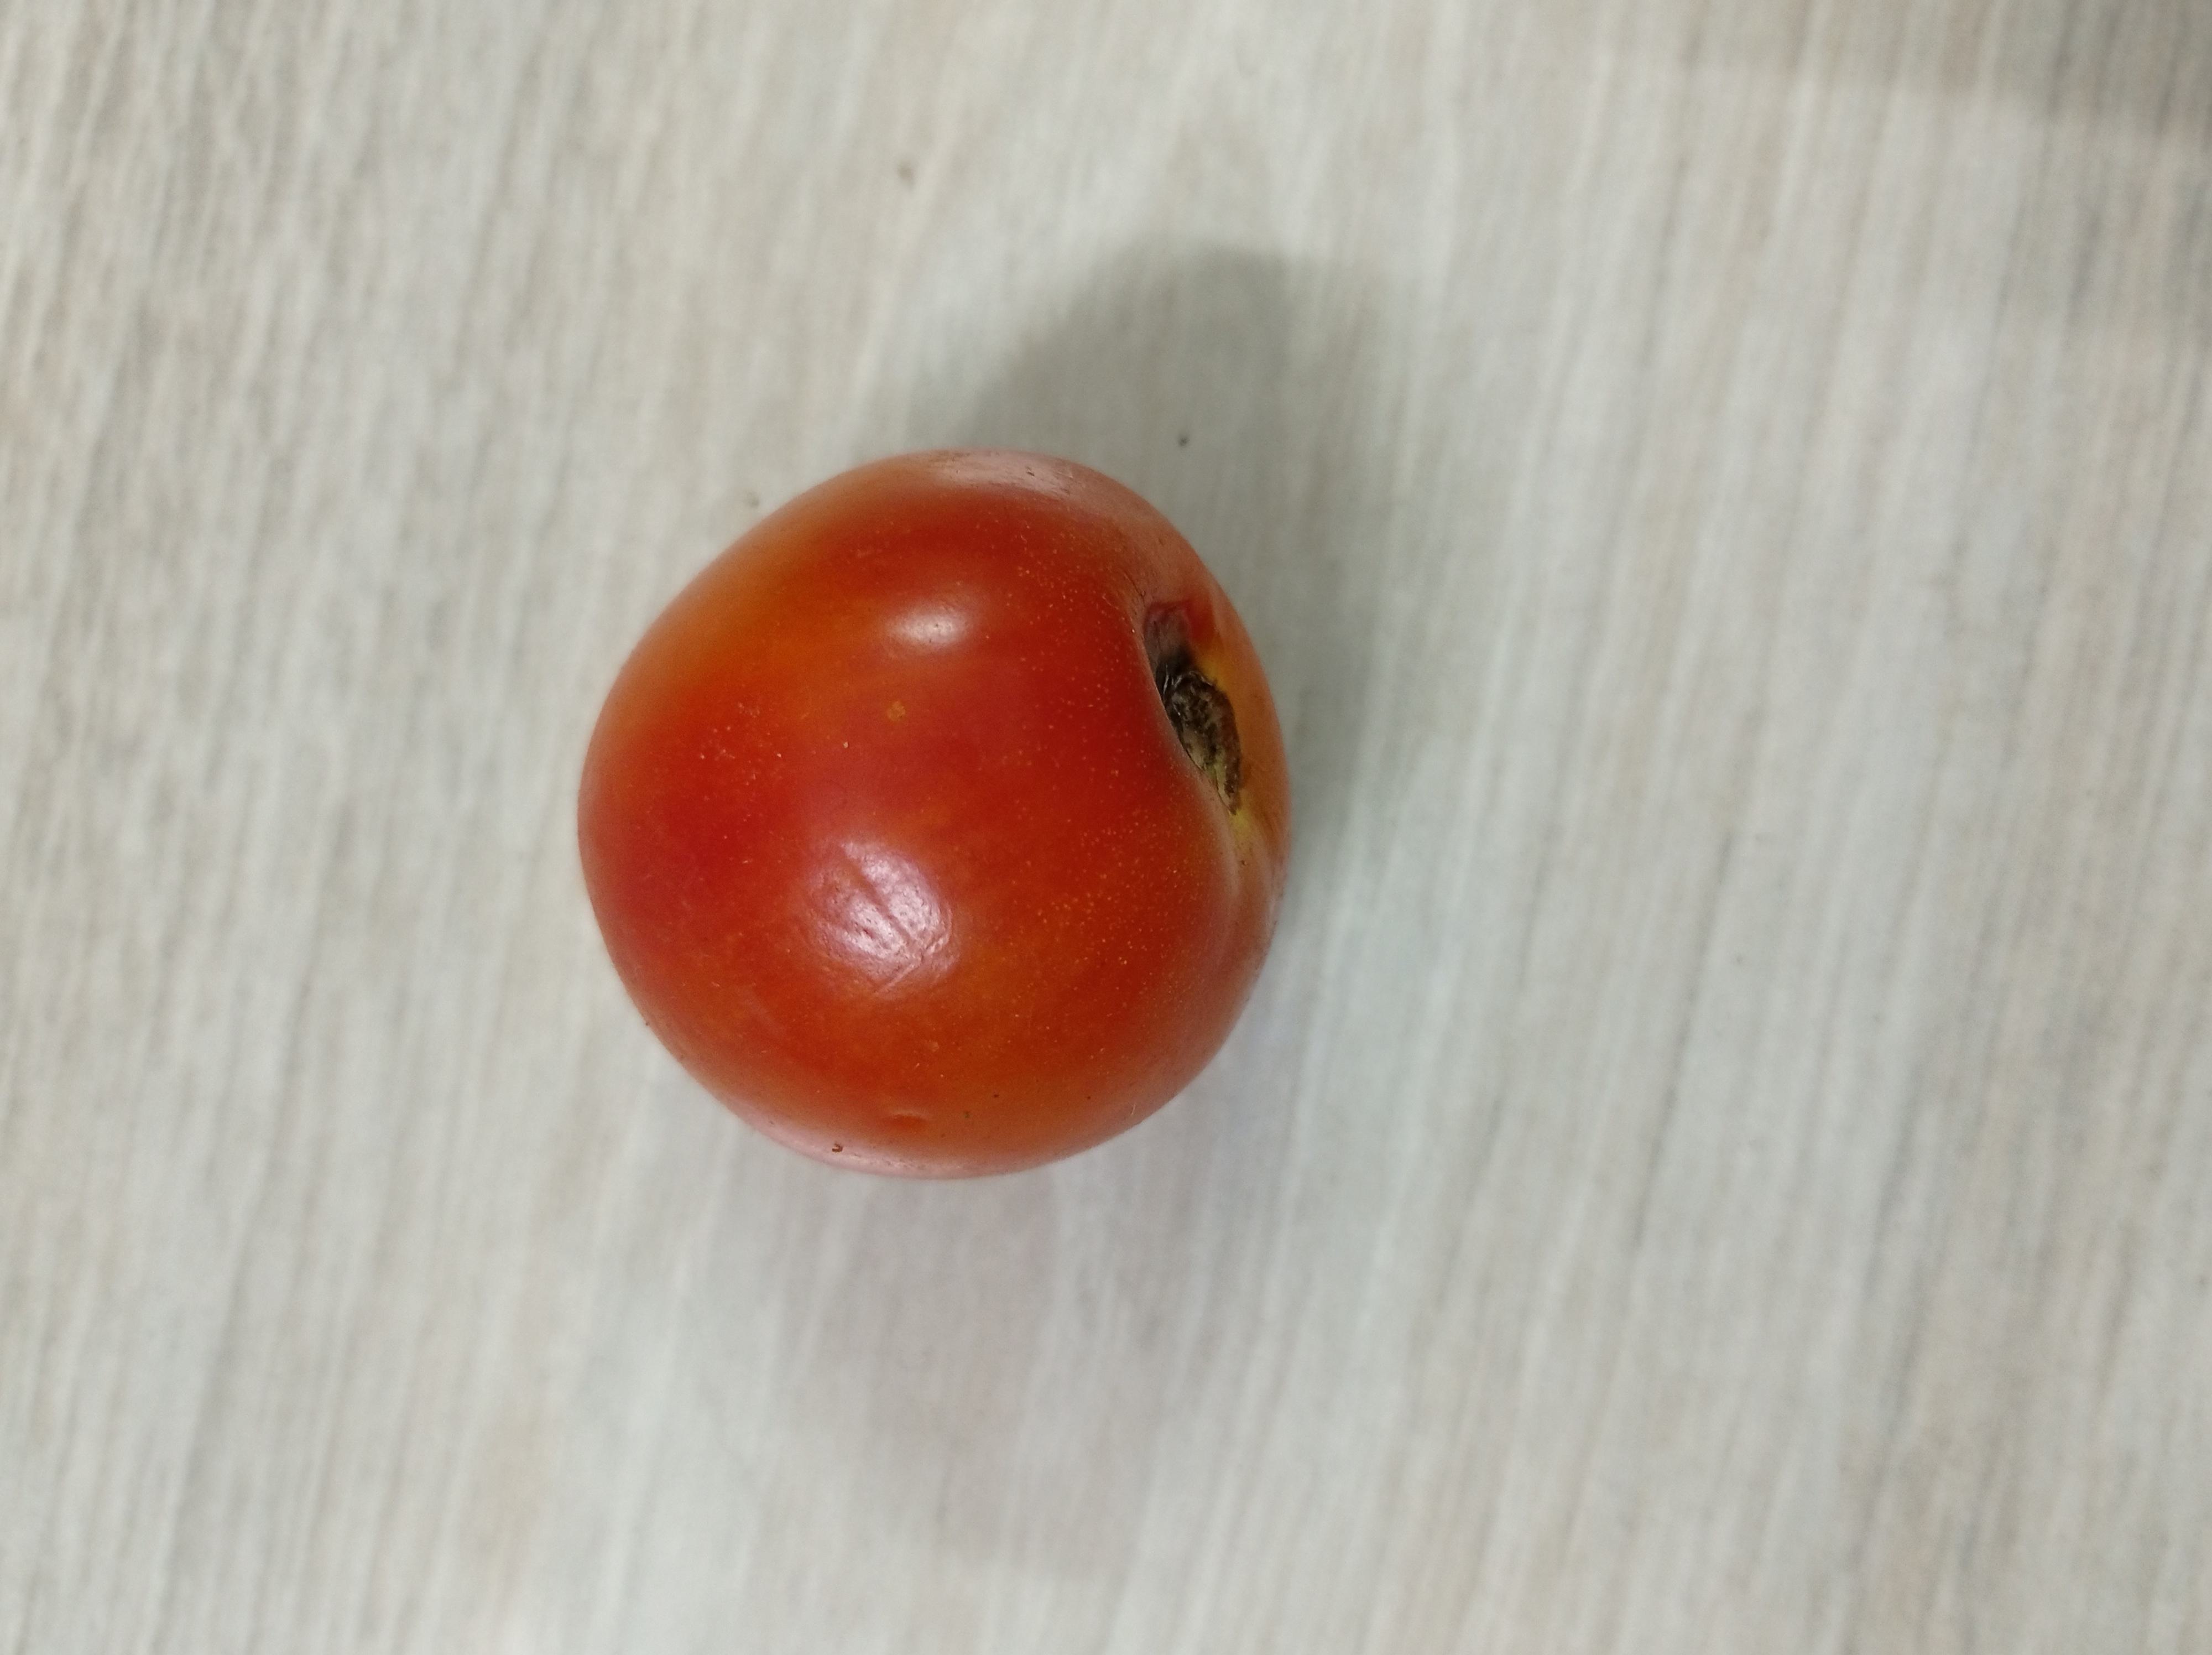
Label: Fresh